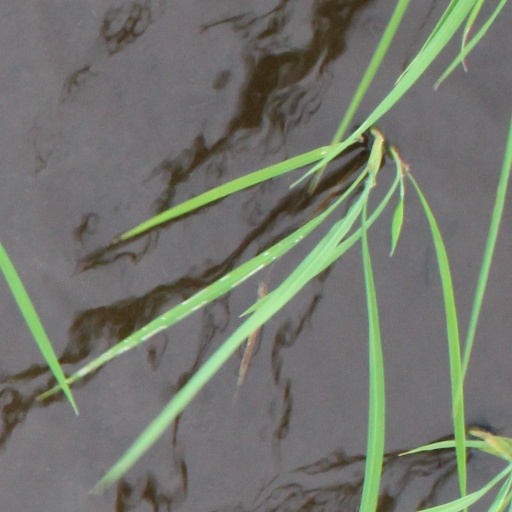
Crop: rice